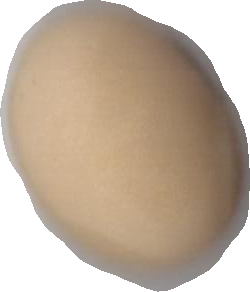
Variety: Anjasmoro